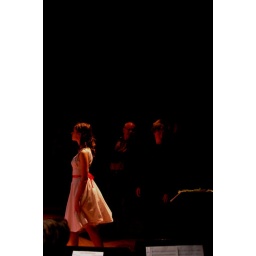
The female male role of the musical floats around in a white dress. &amp;quot;I feel pretty, I feel pretty...&amp;quot;.